William Caine (Hong Kong)

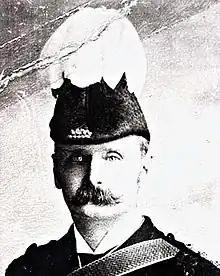
Captain Caine

William Caine (17 March 1799 – 19 September 1871) was the first head of the Hong Kong Police Force (1841–1844 as Chief Magistrate), Colonial Secretary of Hong Kong from 1846 to 1854. He attained the rank of Lieutenant Colonel prior to his secretary appointment. Caine was also the acting Governor of Hong Kong between May and September 1859.